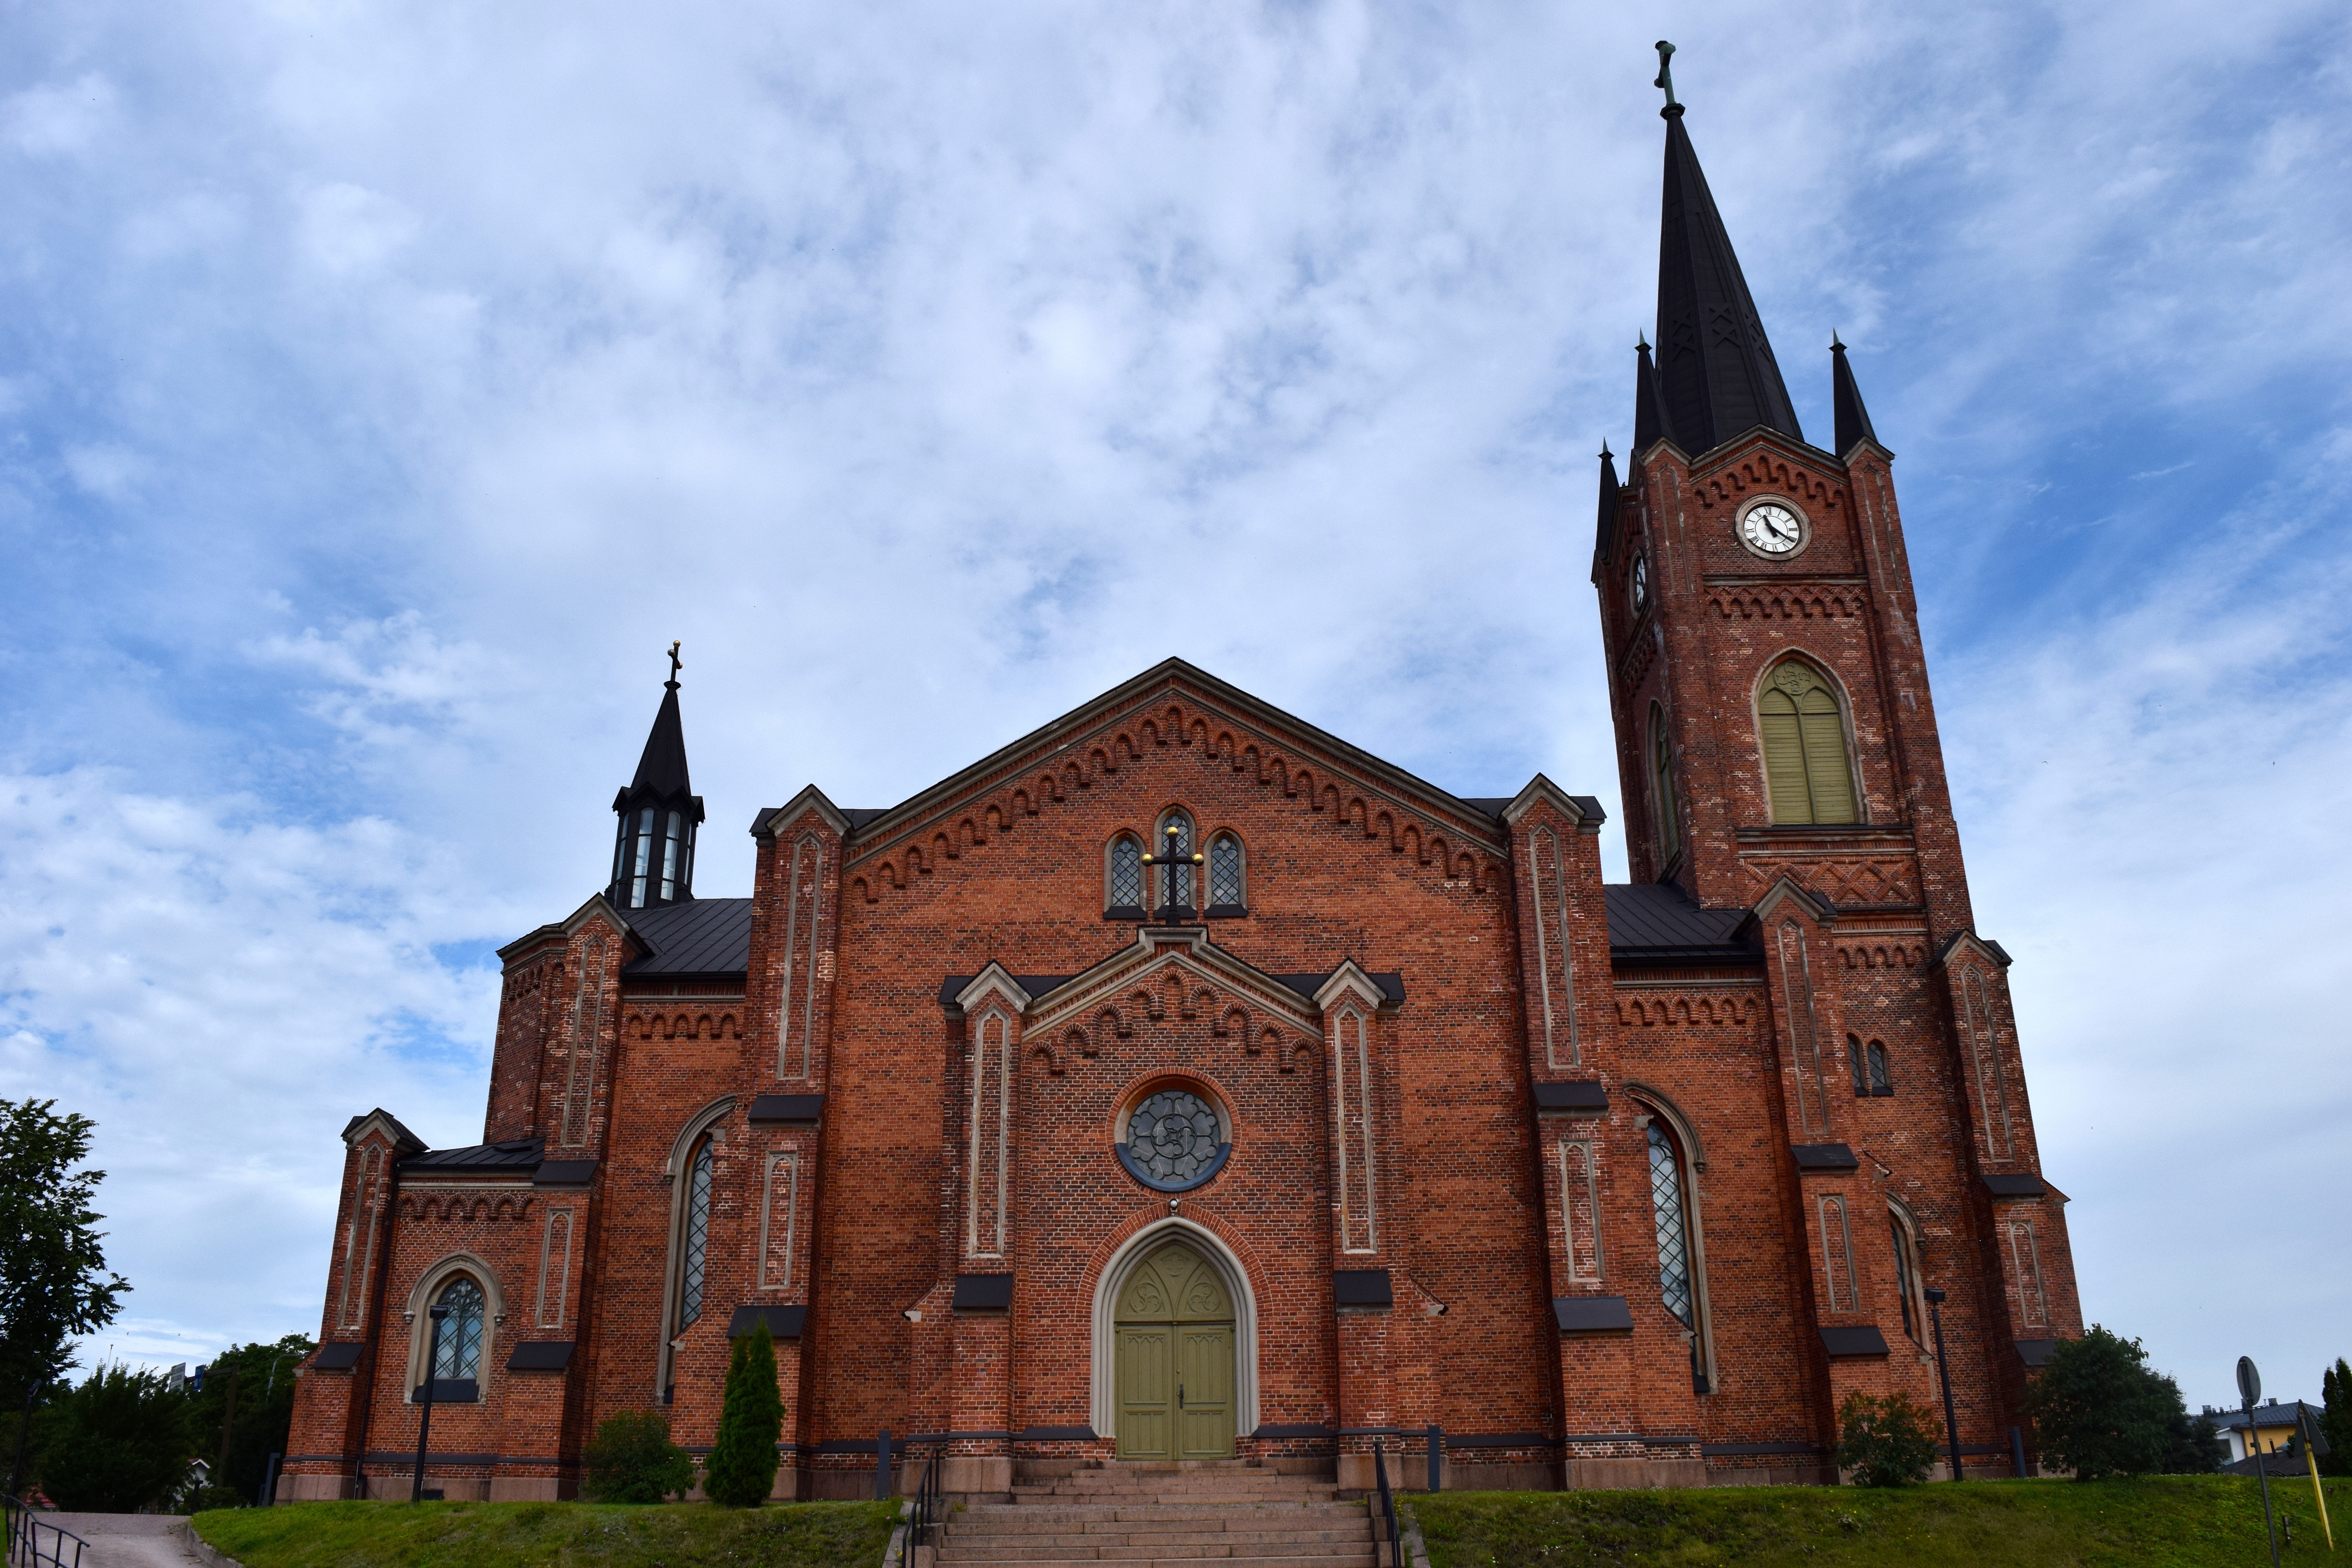
architecture, building, old, church, cathedral, chapel, place of worship, places of interest, spire, steeple, monastery, finland, abbey, dom, historically, scandinavia, spanish missions in california